Halifax International Security Forum

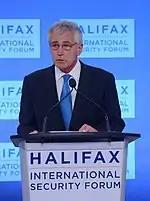
US Secretary of Defense Chuck Hagel at HISF 2013

Global climate change and its impact on the Arctic were key issues at the 2013 Halifax International Security Forum. In his keynote address, US Defense Secretary Chuck Hagel illustrated the rapid shift of the polar landscape and its consequences for international security. Hagel then announced the Pentagon's new Arctic strategy, which for the first time outlined how the US responds to the repercussions of climate change for the Arctic.